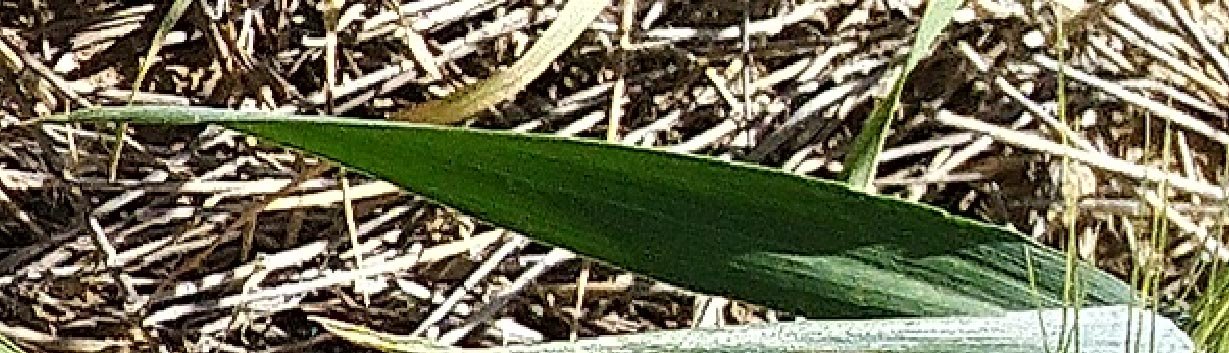
Label: Wheat___Healthy